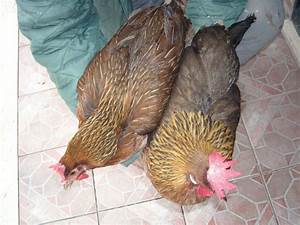
Label: chicken